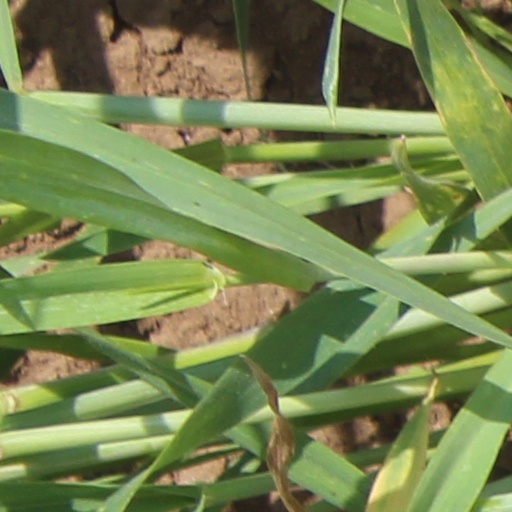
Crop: wheat